Spread of Islam among Kurds

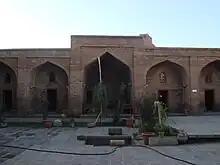
The Kurdish Red Madrasa in Cizre

With the spread of Islam in Kurdistan, a new style of civilization was formed in the region. One of the grounds of this new civilization was madrasas. The first Kurdish madrasa was formed around 950s in Hamadan, Iranian Kurdistan. However, Saladin changed the educational status of madrasas where only Islamic sciences were taught, and started to teach many branches of science there, giving more importance to Kurdish lessons.